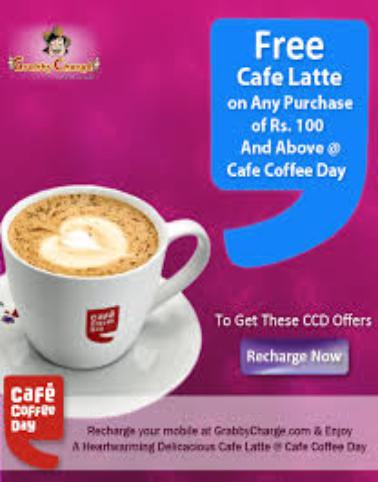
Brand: Cafe Coffee Day
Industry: Food